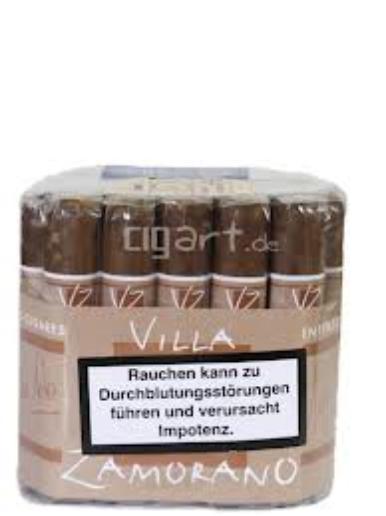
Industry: Necessities